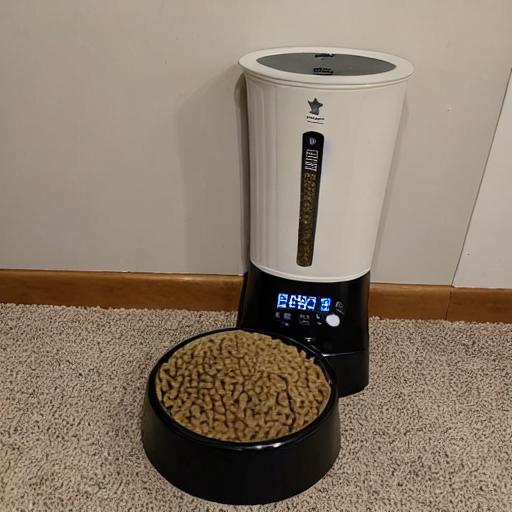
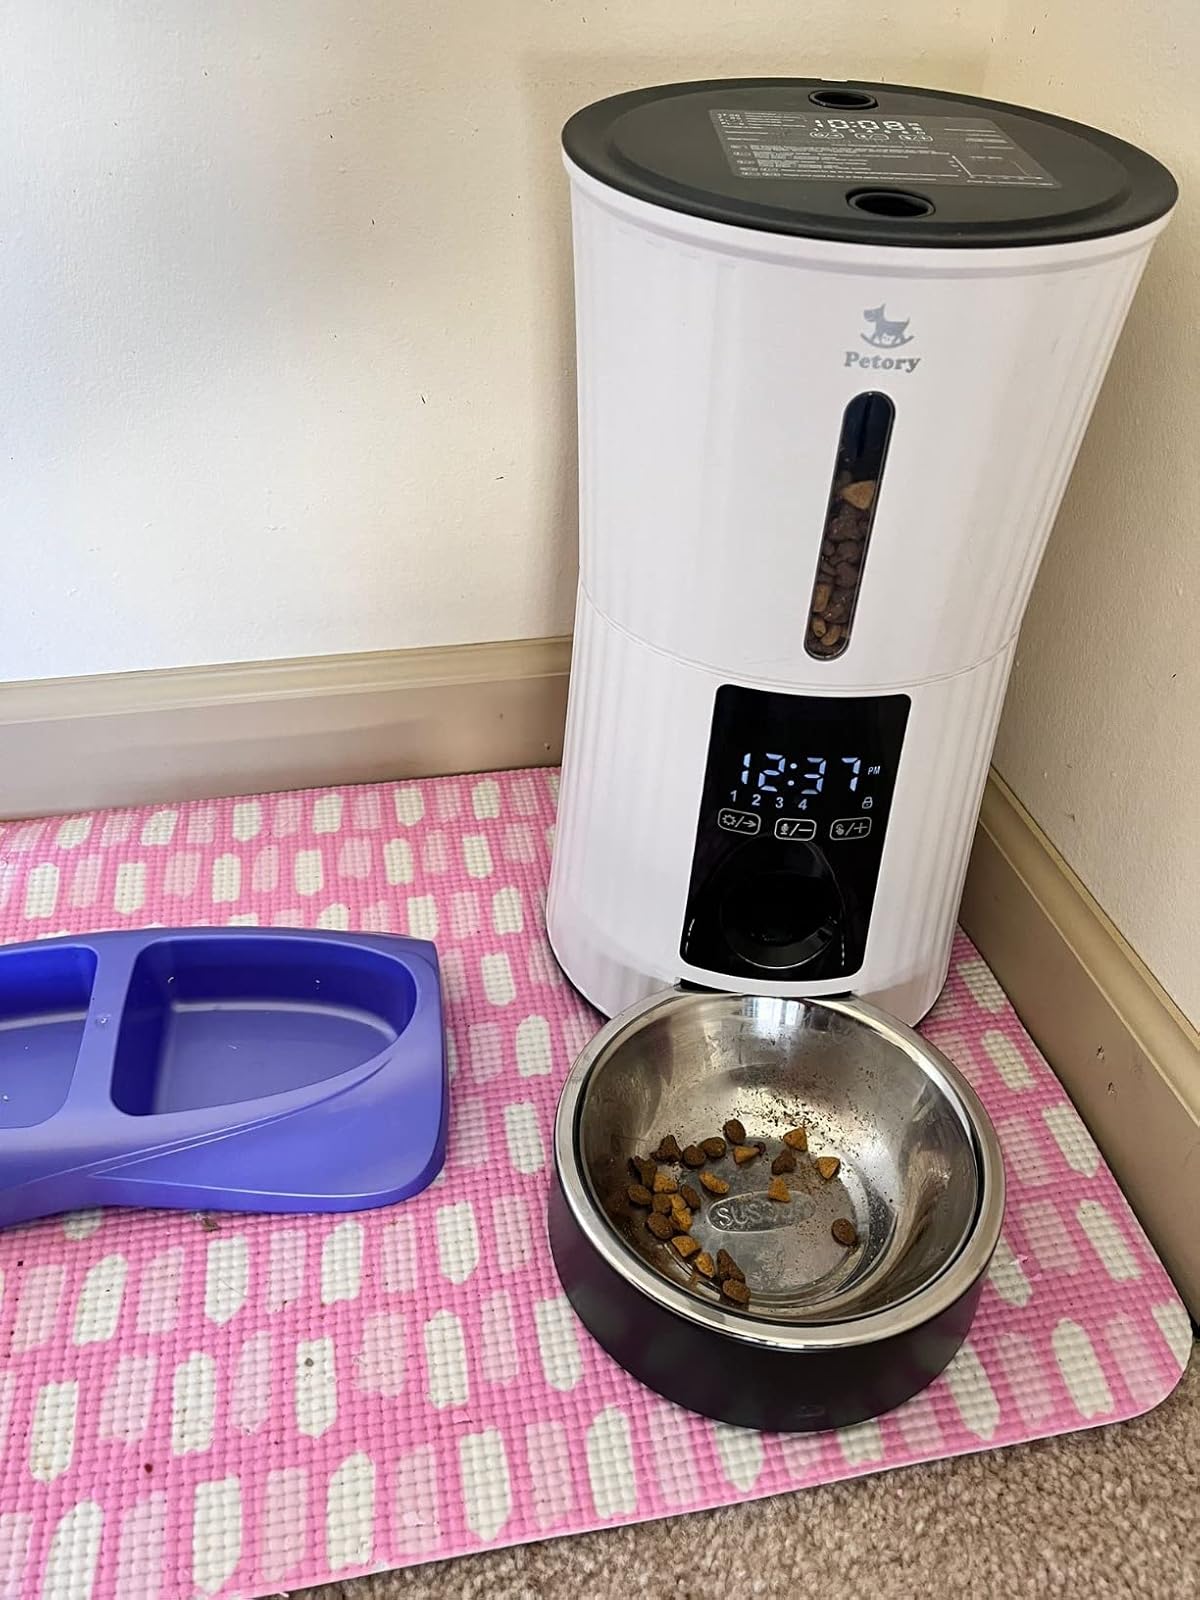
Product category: items_feeder
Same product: no